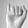
ASL letter: I